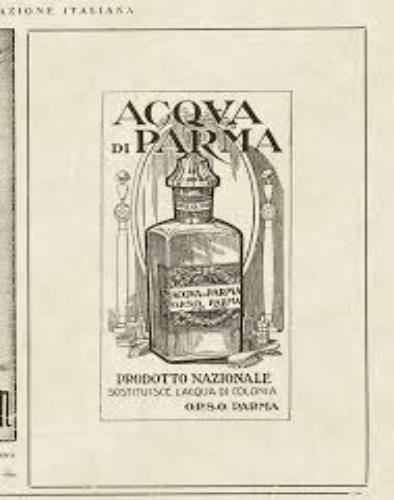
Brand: ACQUA DI PARMA
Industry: Necessities